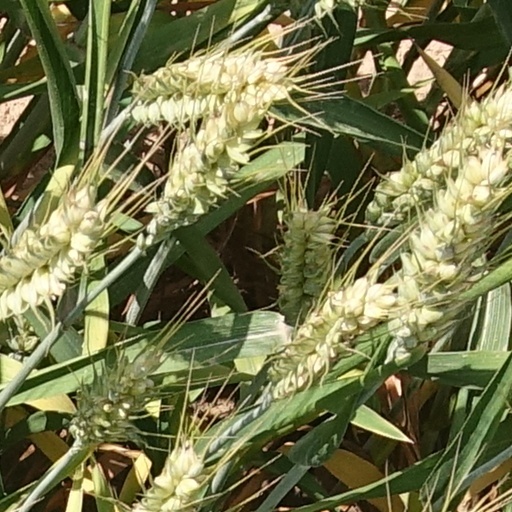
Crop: wheat